As You Are (film)

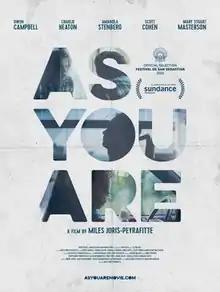
Theatrical release poster

As You Are is a 2016 American mystery drama film written and directed by Miles Joris-Peyrafitte in his feature directorial debut, and co-written Madison Harrison. The film stars Owen Campbell, Charlie Heaton, Amandla Stenberg, Scott Cohen, John Scurti, and Mary Stuart Masterson. Set in the early 1990s, it follows the friendship between three teenagers as a police investigation prompts disparate memories.